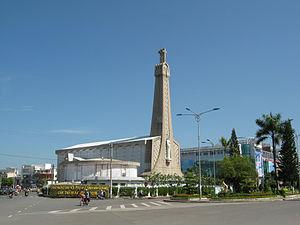
Cathédrale Regina Pacis de Long Xuyên (province d'An Giang)
Le diocèse de Long Xuyên est un territoire ecclésial de l'Église catholique au Viêt Nam suffragant de l'archidiocèse d'Hô-Chi-Minh-Ville dans le sud du pays. Son titulaire est Mᵍʳ Joseph Trân Văn Toàn.